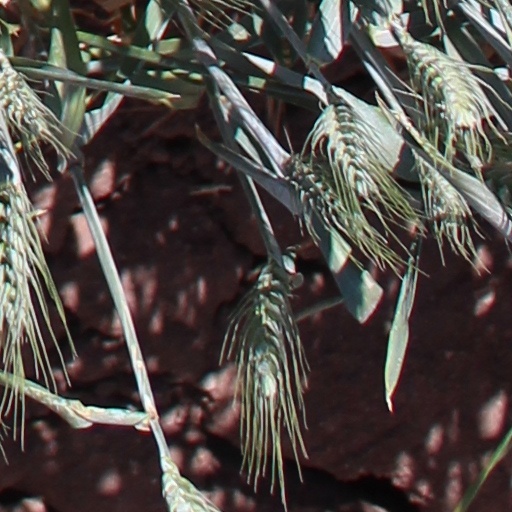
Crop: wheat